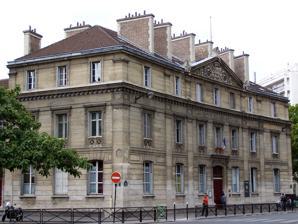
Building: Lycée Arago (Paris)
Country: France
Year built: 1880
School in France Lycée Arago Entrance of the lycée Location 4 place de la Nation , Paris France Coordinates 48°50′52″N 2°23′38″E / 48.847831°N 2.394°E / 48.847831; 2.394 Information Type Établissement public local d'enseignement (EPLE) Principal Mme Guini Enrollment ~ 670 students Website https://lyc-arago.ac-paris.fr The lycée Arago is a Parisian secondary school and sixth-form located on place de la Nation . It teaches both general and technical education. It celebrated its centenary in 1980. History Lesser gallery Interior courtyard Built in 1880, the lycée Arago started as a higher primary school (EPS). Schools of this type were created by François Guizot under the law of 1833 to widen secondary education to those children from poorer families. The EPS in Paris particularly were real colleges. All the disciplines usually associated with the royal colleges were offered, apart from Greek and Latin, which were replaced by foreign languages. Students at the école Arago even received calligraphy classes. The Parisian EPS were a great success. They prepared students for schools such as the École de physique et chimie de Paris , the École nationale des Arts et Métiers , and the École normale d'instituteurs . The estimated cost for the école Arago was 1,300,000 gold francs (1877) just for construction. This cost did not include the cost of the land (belonging to the City of Paris), school furniture, physics equipment, chemistry, collections, models, gym equipment, utilities, and other necessary equipment. At this time, it was considered that this work was undeniably useful. Studies lasted from 32 ½ hours in the first year to 48h in the fourth year. The École Arago contributed to the democratisation of education, allowing students to work in industry and commerce, but also in arts and letters, considered as more noble. In 1945, EPS Arago became a municipal college: at this time municipal colleges were the equivalent of lycée with all classes between 6th year and final year, plus collège Arago offered preparatory classes for the ENSAM. In 1960, due to the reforms of the 5th Republic, the municipal college of Arago became a lycée, managed by the State. In this establishment, teachers have included Charles Veillet-Lavallée , Charles Couyba who became a minister and singer (Boukay), Alain Frontier who was a poet and grammarian, Émile Kahn who was President of the Human Rights League (France) , Jean-Jacques Becker , historian, First World War expert, etc. Secondary education Seconds The lycée consists of around 7 classes of general and technology secondary education: ISI : Initiation to engineering (30 students) ISP : IT and production systems (30 students) MPS : Scientific method and practice PFEG : Fundamental principles of economics and business (50 students) SES : Economic and social sciences (70 students) LS : Literature and society (25 students) LC : Ancient languages and culture (Latin) (20 students) First There are 7 primary classes with a capacity of 35 students each: ES : Social and economic (2 classes) S (S.I) : Science + engineering (1 class) S (SVT) : Science + life science (2 classes) STMG : Science and technology and business management (2 classes) Final year There are 7 classes in the final year with a capacity of 35 students each: ES : Social and economic (2 classes) S (S.I) : Science + engineering (1 class) S (SVT) : Science + life sciences (2 classes) STG (Mercatique) : Science and business technology + marketing (1 class) STMG (Gestion et finance) : Science and technology of business + business finance (1 class) Classes of brevet de technicien supérieur There is a BTS MUC (Management of commercial units) at the lycée Arago. Lycée ranking In 2015, the lycée ranked 87th out of 10 at départemental level in terms of teaching quality, and 1334th and national level. The ranking is based on three criteria: the bac results, the proportion of students who obtain their baccalauréat having spent two years at the establishment, and added value (calculated based on social origin of the students, their age, and their national diploma results). Alumni (Alphabetical list, non exhaustive) Monument in memory of students who died for France, Le Réveil , behind which is found a list of students who died during the First and Second World Wars, the sculptor, Paul Roussel , is a former student. Jean Bellus , illustrator and press cartoonist Édouard Bled , grammarian laureate of the Académie française Max Clos , codirector of Figaro Jean Diwo , founder of Télé 7 jours and journalist for Paris Match Tchéky Karyo , actor André Leroi-Gourhan , prehistorian and member of the Institut Guy Lux , television presenter Yves Mirande , playwright Charles Picquenard , diplomat Paul Roussel (1867-1928), sculptor. Raymond Tournon (1870-1919), surveyor , painter , poster artist and illustrator Zeev Gourarier (born 1953), museum conservator. Lycée Arago alumni association Founded in 1891, the association maintains the traditions of the lycée, including a remembrance service on 11 November. The object of its activities include: maintaining good relationships formed in the establishment safeguarding the history and architectural heritage of the lycée Access The lycée Arago is accessible via the Metro line 1, 2, 6, and 9 and on RER A via the station Nation (Paris Métro and RER) , as well as the Bus (RATP) lines RATP bus routes from 20 to 99#Ligne 26. Notes and references